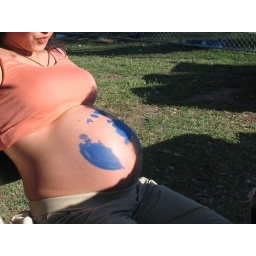
started with deep blue in ocean careful to keep it circular, outline continents but leave room for clouds